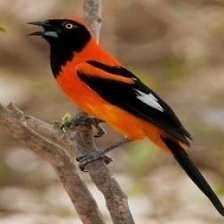
Species: VENEZUELIAN TROUPIAL
Scientific name: ICTERUS ICTERUS